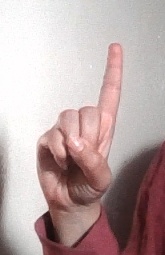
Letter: bb